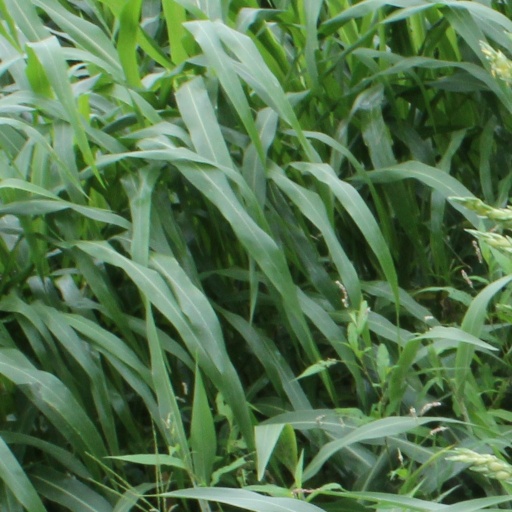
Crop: sorghum